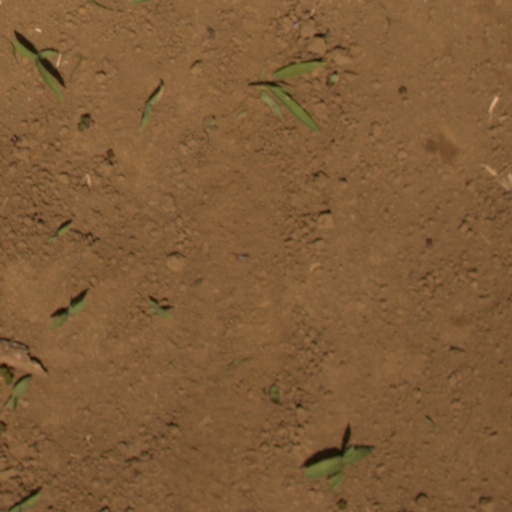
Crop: Jerusalem artichoke